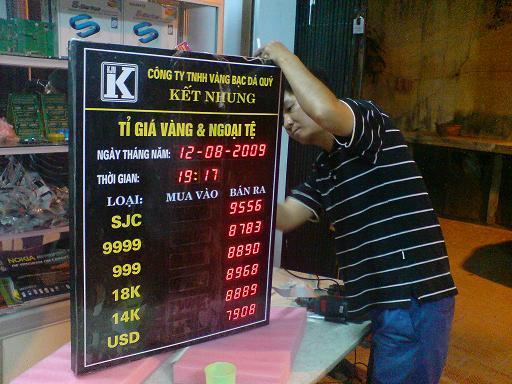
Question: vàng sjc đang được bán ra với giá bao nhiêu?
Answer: vàng sjc đang được bán ra với giá 9 556